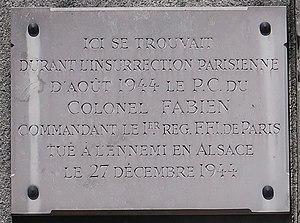
Plaque rendant hommage au colonel Fabien, qui avait, au n°12 rue de l'Abbé-de-l'Épée (Paris, 5e), son PC pendant l'insurrection de Paris de 1944.
Pierre Georges, dit « Colonel Fabien » ou « Frédo », est un militant communiste et résistant français, né le 21 janvier 1919 à Paris et mort en opération militaire le 27 décembre 1944 à Habsheim. Il est déclaré mort pour la France.
Paris subit l'occupation allemande entre le 14 juin 1940 et le 24 août 1944. Cette occupation se caractérise par la pénurie, la dictature de l'occupant et les rafles de Juifs, comme celle du Vél’ d’Hiv’.
La rue de l’Abbé-de-L’Épée, anciennement « ruelle Saint-Jacques-du-Haut-Pas », « ruelle du Cimetière-Saint-Jacques » ou « rue des Deux-Églises », est une rue du 5ᵉ arrondissement de Paris.